Syd Shores

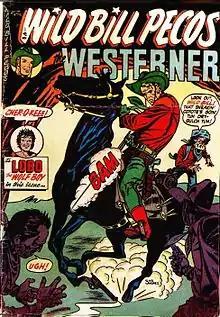
"The Westerner" #39 (1951), Orbit Publications. Cover art by Syd Shores

After his military discharge in January 1946, Shores returned to Timely as art director. Future Comic Book Hall of Famer Gene Colan, a Marvel mainstay from 1946 on, described Shores during this time as "a very quiet man. He would come in with a kind of very slow walk, with a cup of morning coffee in one of these spiral cups and a cigarette in the other. Big smoker. He would say hello to everybody very quietly, and sit down. He'd been in the war in Germany, and sometimes I'd try to feel him out about it. He never wanted to talk about it. Very quiet fellow, but a sweet, sweet guy, and very helpful; very unassuming".